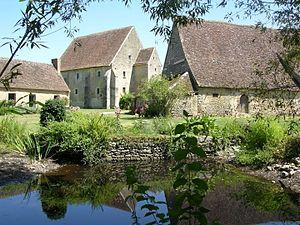
Prieuré de Mayanne
En France, la Fondation du patrimoine, créée par la loi du 2 juillet 1996, est un organisme privé indépendant à but non lucratif dont la mission est de sauvegarder et valoriser le patrimoine français de proximité.
Le prieuré de Mayanne est un ancien établissement monastique, fondé au XIᵉ siècle, remanié au XVᵉ et XVIᵉ siècles, qui se dresse sur la commune française de Dangeul dans le département de la Sarthe, en région Pays de la Loire.
Dangeul est une commune française, située dans le département de la Sarthe en région Pays de la Loire, peuplée de 473 habitants.